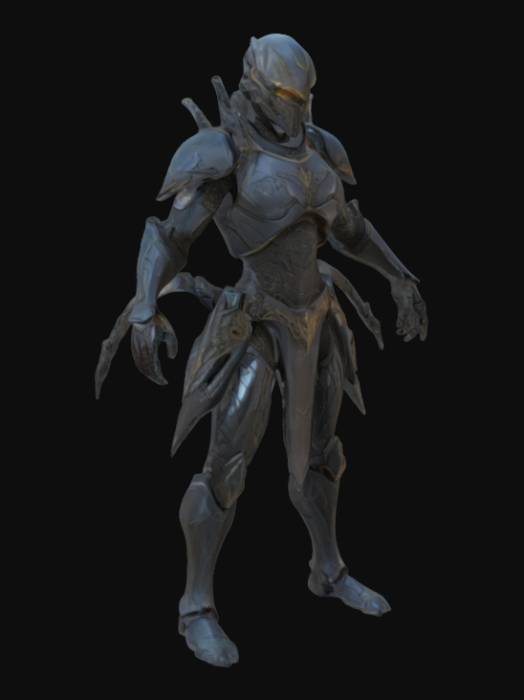
미적 점수 (1~10점): 7